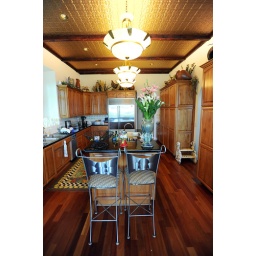
The kitchen in Irving and Cynthia Feller's home on Cavanaugh Lake in Chelsea. Lon Horwedel | AnnArbor.com